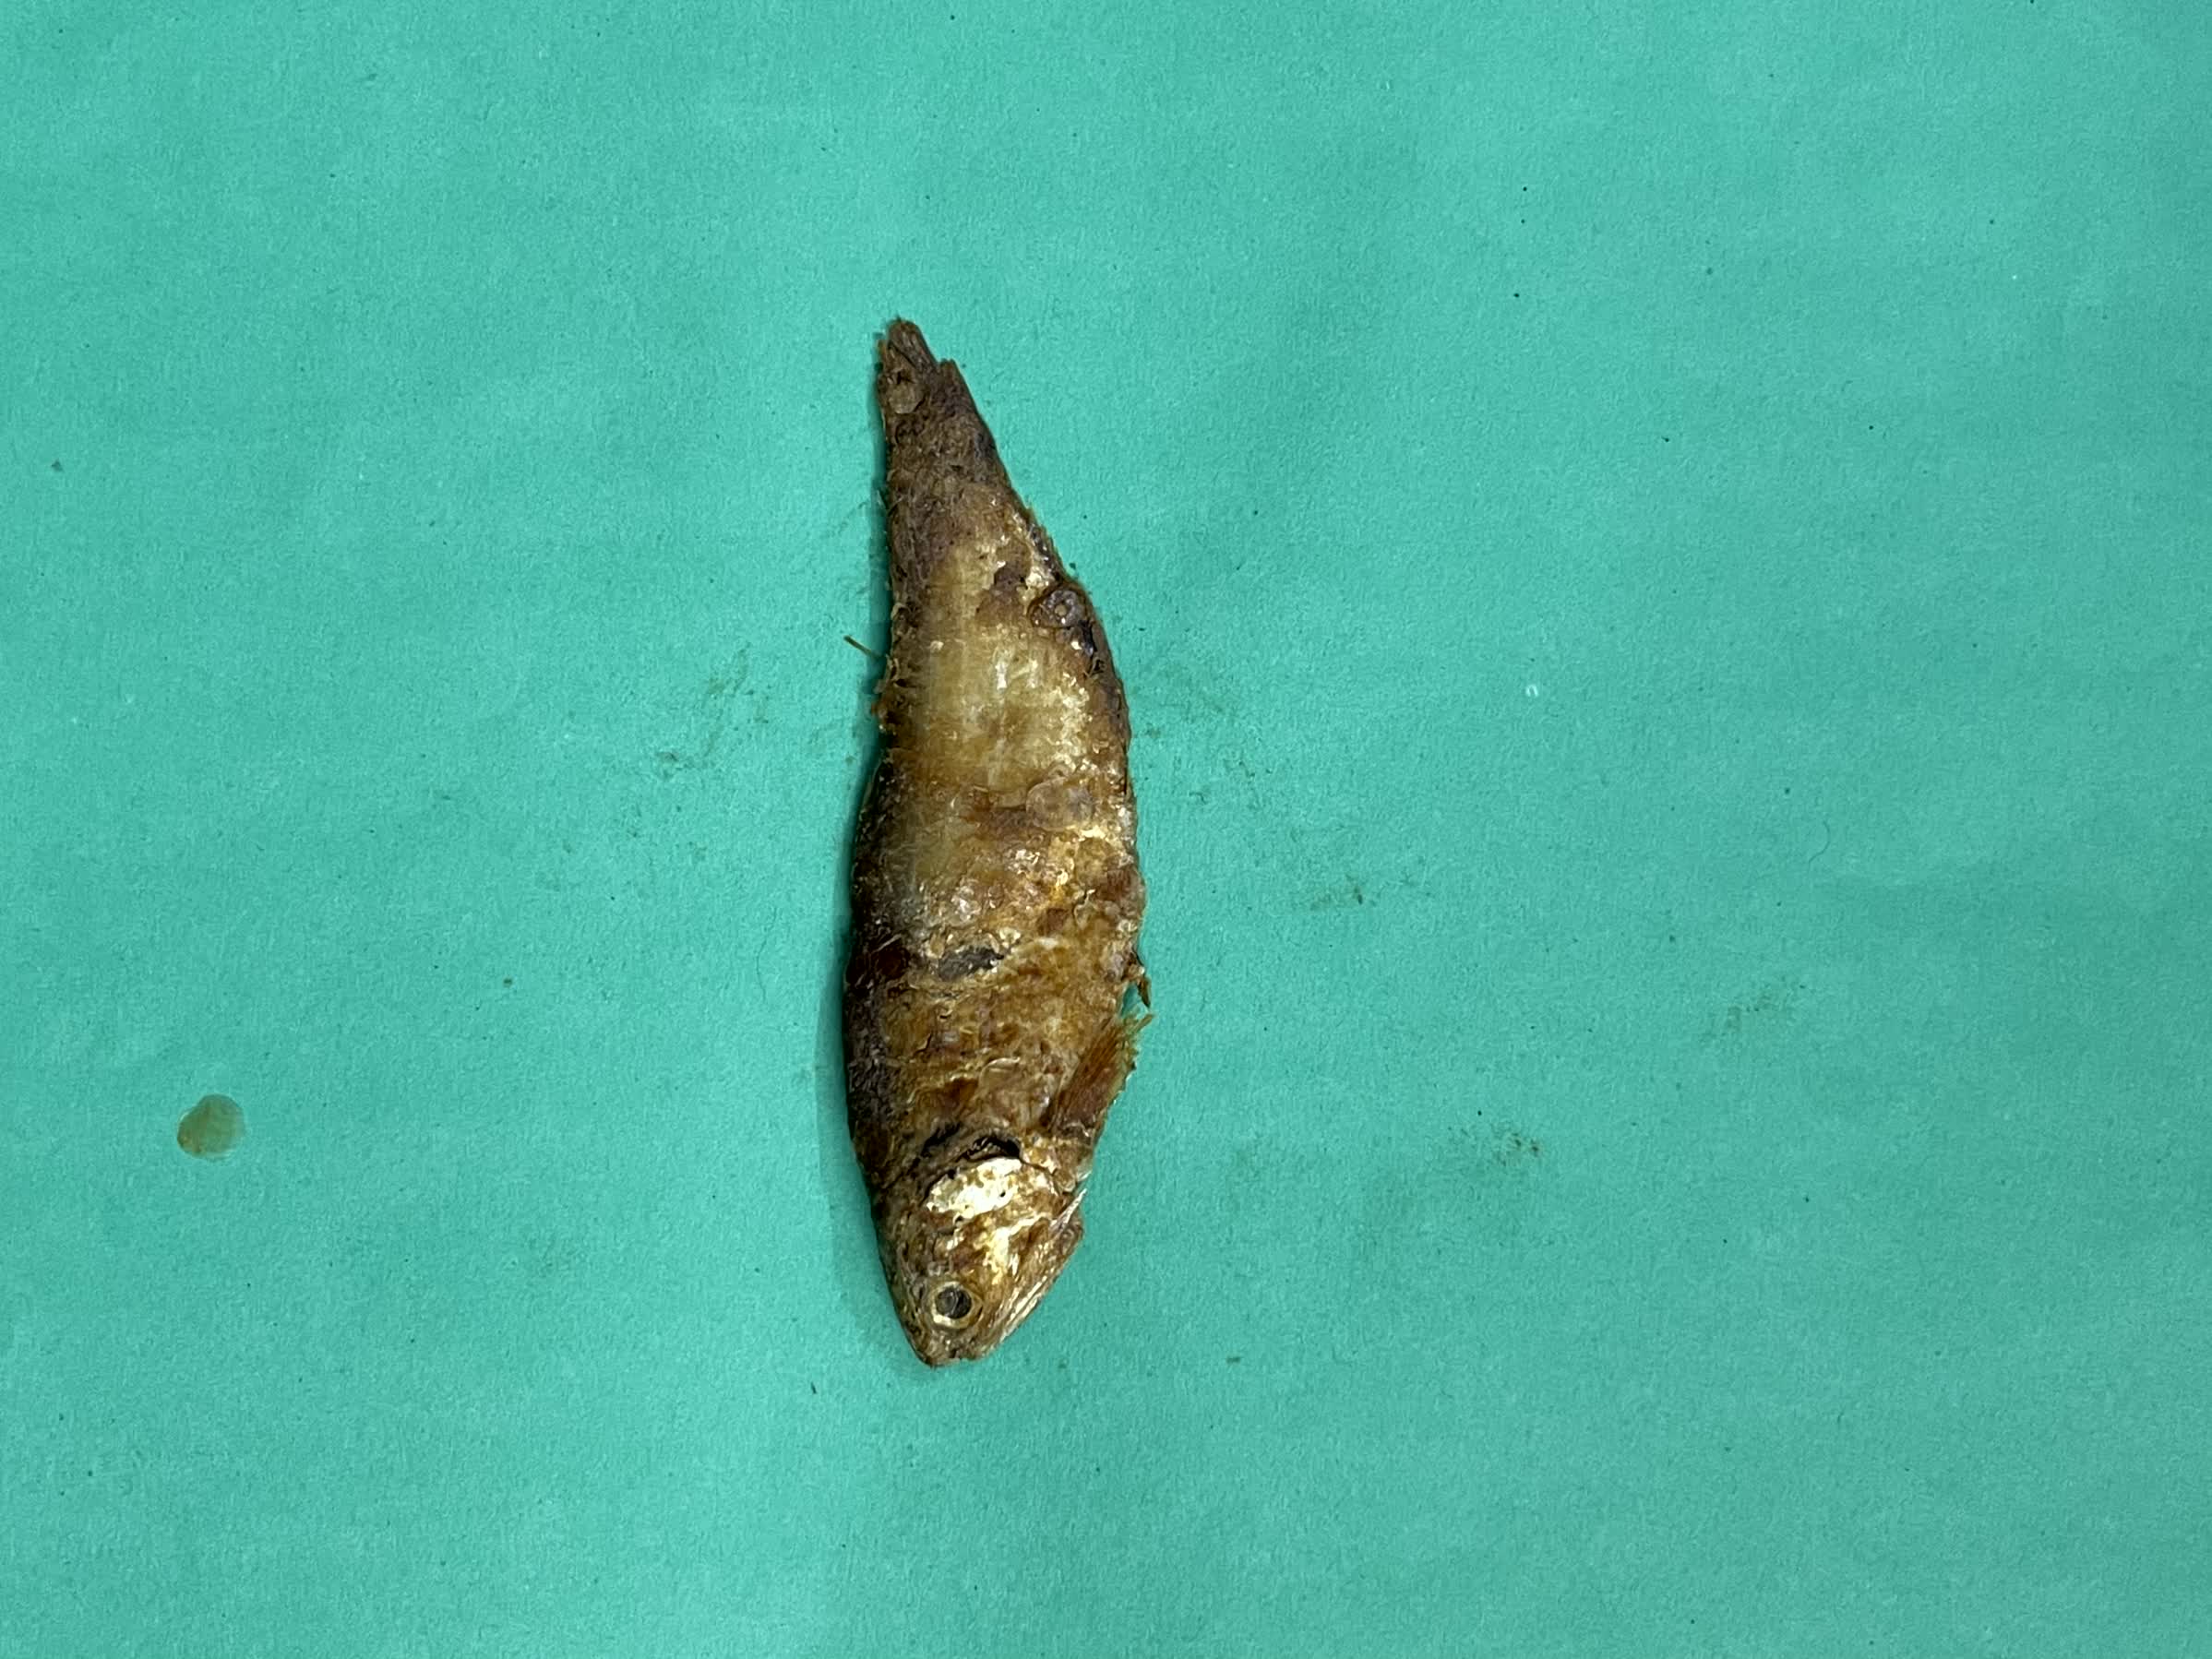
Species: Bashpata